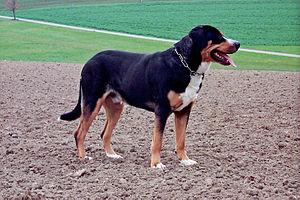
Grand Bouvier Suisse Русский: Большой швейцарский зенненхунд